Bilkent Erzurum

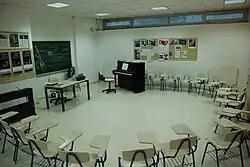
Music class in Bilkent Erzurum

The Bilkent Erzurum School Band is an activity of the music club. The Band was founded in 2008. The Turkish National Anthem, Youth Anthem, Jazz and Blues based songs, traditional song, and some popular songs are generally included in the repertoire of the Bilkent Erzurum School Band. The Band was led by Conductor Janusz Szprot for 3 years. The band members are all from Bilkent Erzurum. Flutes, clarinets, saxophones, trumpets and trombones, bass, electric guitar and percussions are the main instruments played in the band.